Enrique García (Argentine footballer)

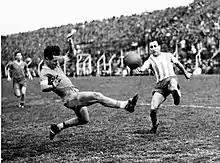
García playing v Independiente in 1942

In Gimnasia, García won the Santa Fe regional championship, being part of a forward line nicknamed "los pistoleros" ("the gunmen") due to their high goal average. A journalist of "El Litoral" (local newspaper) nicknamed him "Chueco", which would be his most famous moniker. One year later, García was traded to Rosario Central for $5,000. The Rosarian team was still playing in regional tournaments, but García became an idol of the club and gained recognition not only in the city but in the whole country. García played near 100 matches with Rosario Central. It was said that Ernesto "Che" Guevara became a fan of Rosario Central after being impressed by García's style of play. Writer Osvaldo Bayer was also an admirer of García.